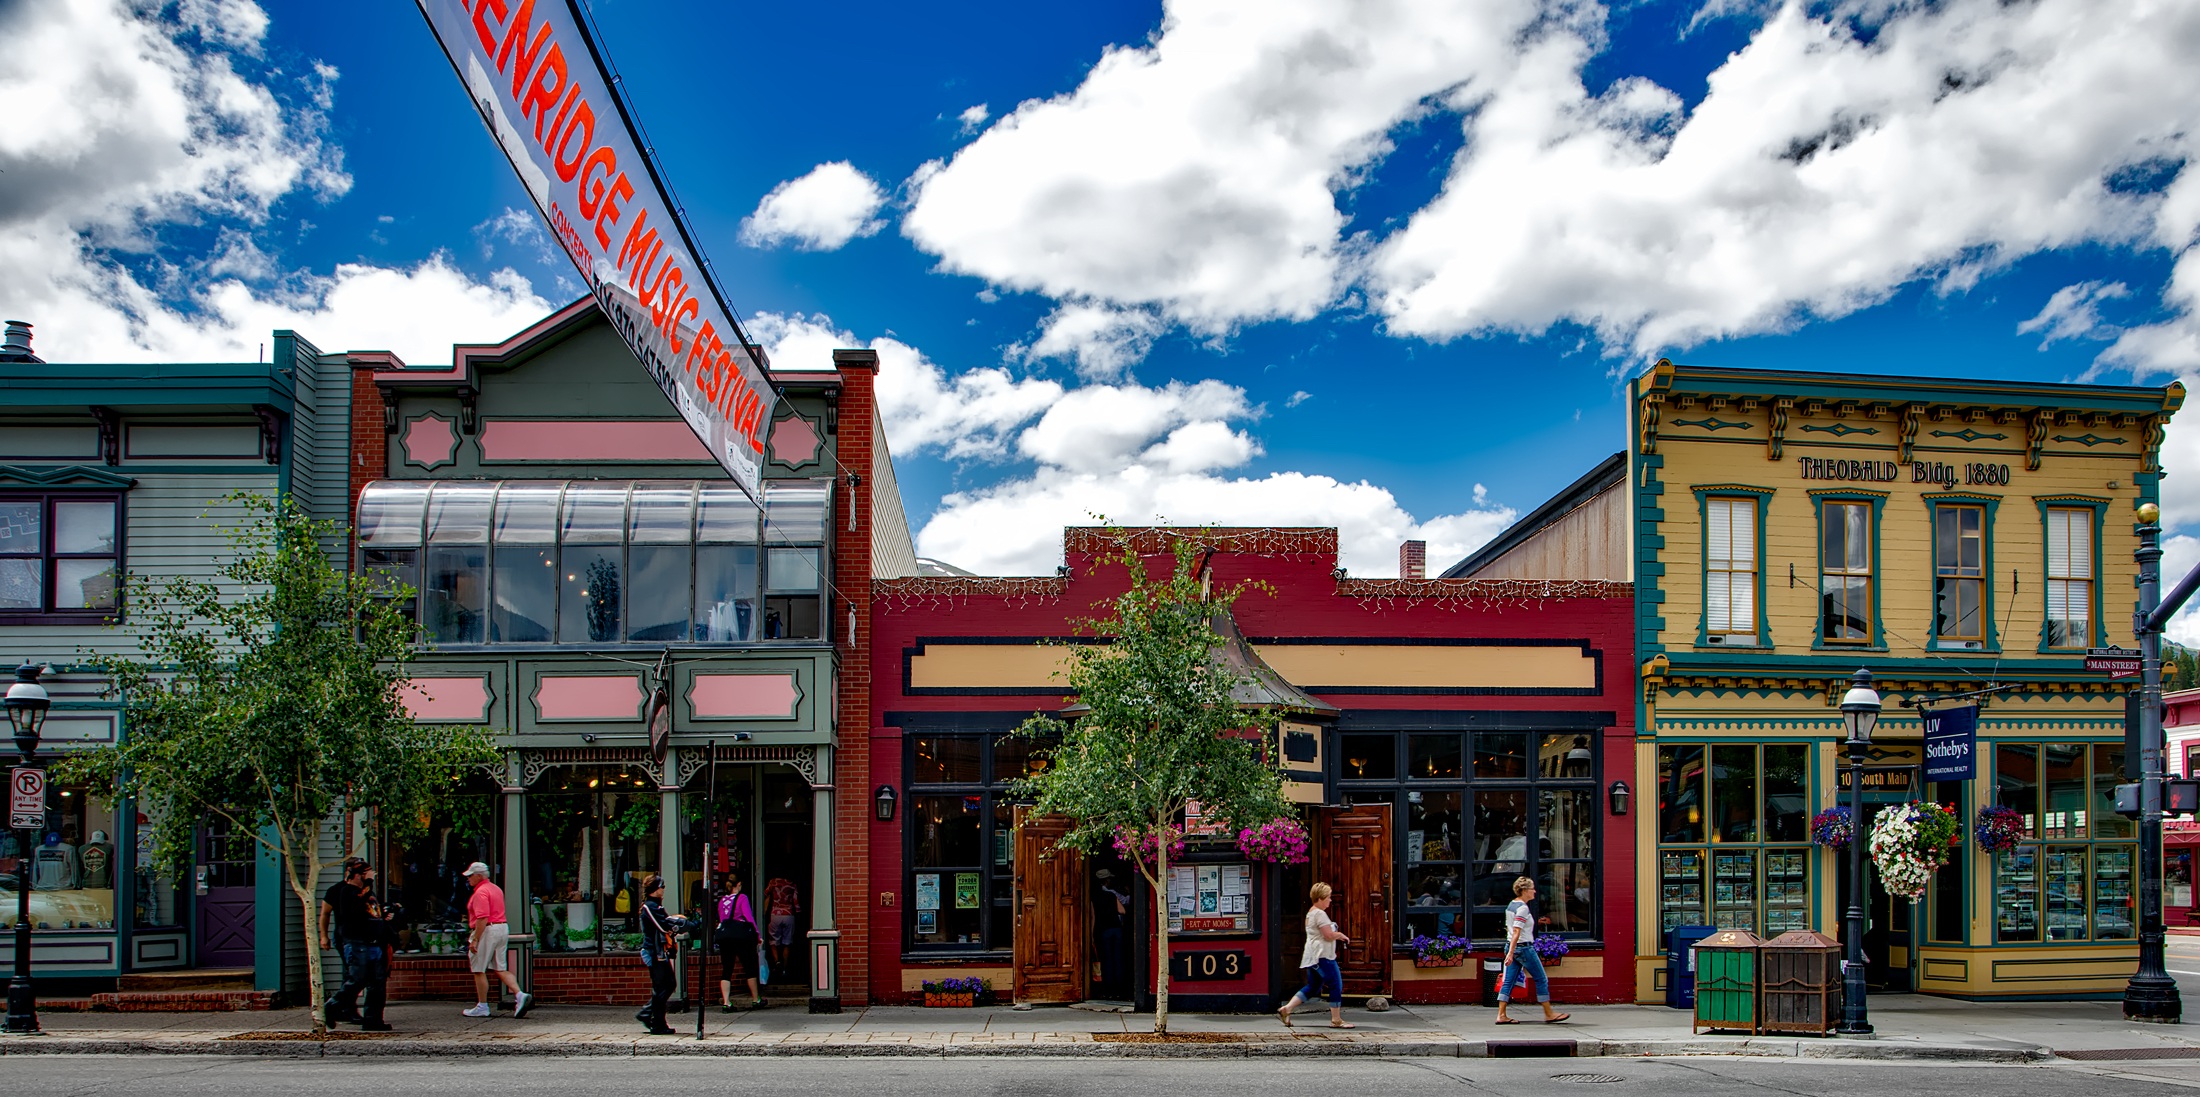
sky, town, building, city, cityscape, panorama, downtown, plaza, facade, tourism, hdr, clouds, colorado, attractions, breckenridge, neighbourhood, destinations, shopping mall, residential area, human settlement